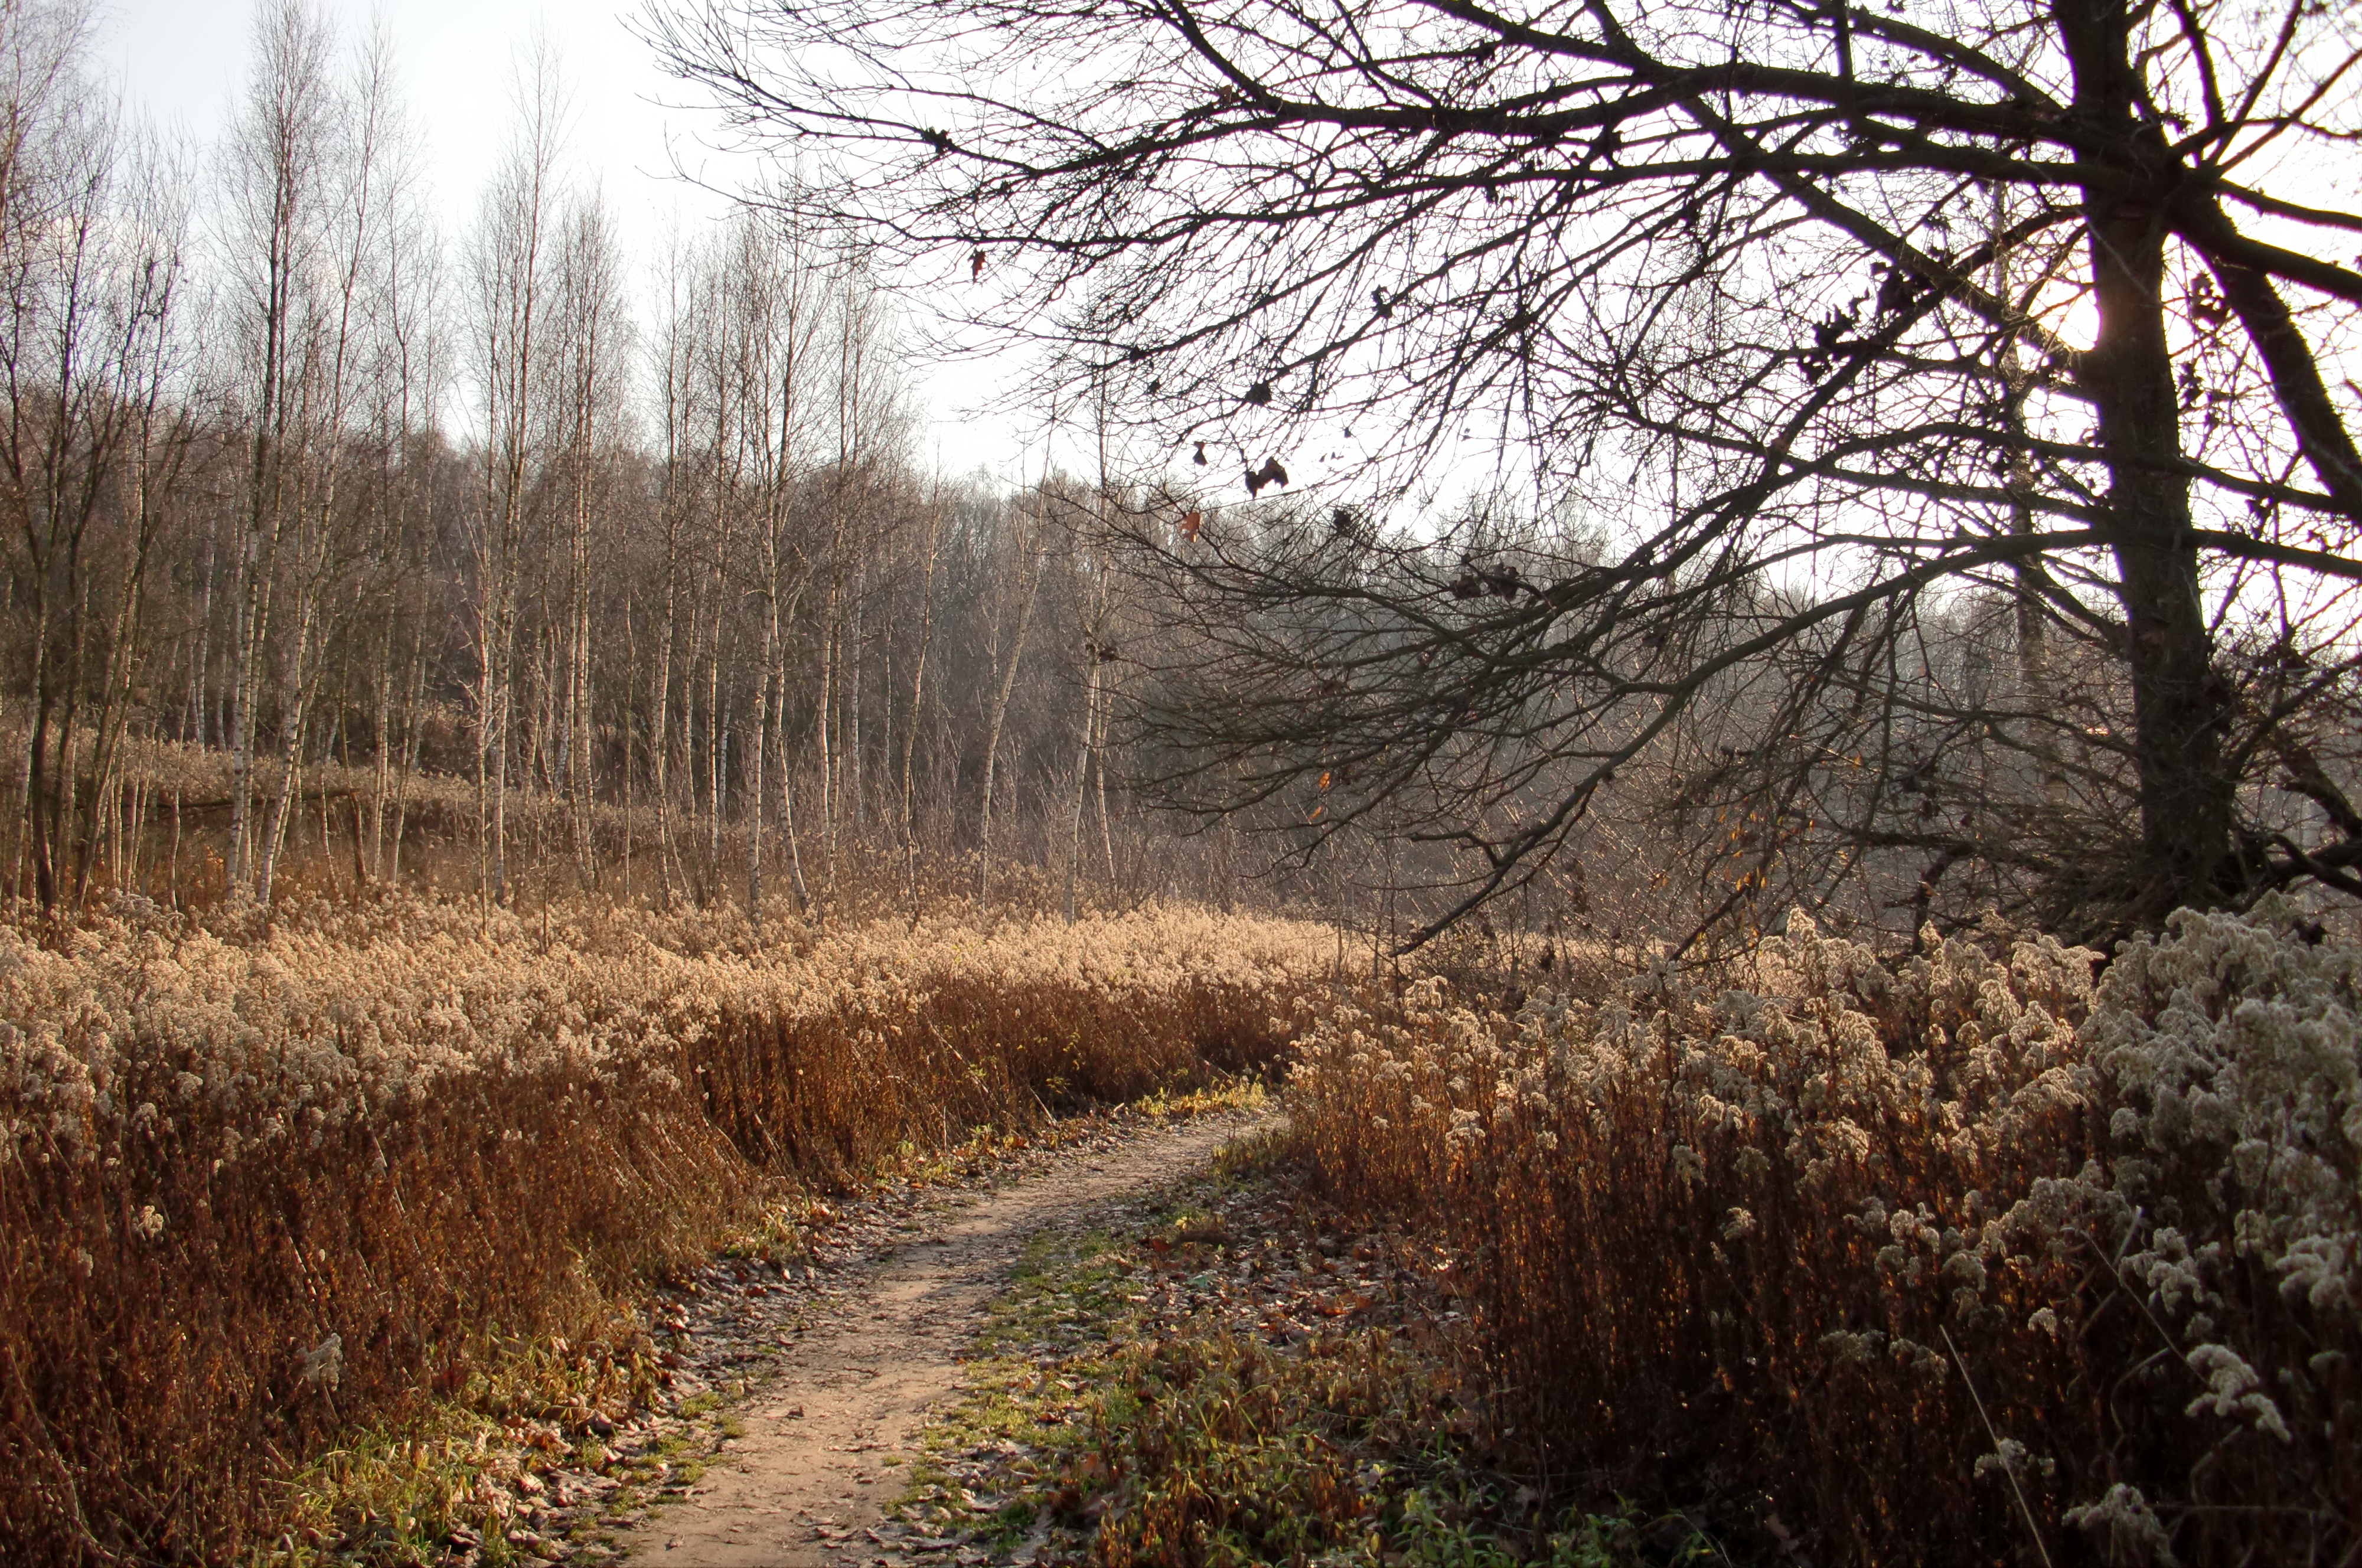
landscape, tree, nature, forest, grass, wilderness, winter, plant, meadow, prairie, sunlight, morning, leaf, flower, view, frost, autumn, tourism, lane, season, branches, way, woodland, habitat, ecosystem, the path, rural area, spacer, the road in the forest, natural environment, atmospheric phenomenon, grass family, woody plant